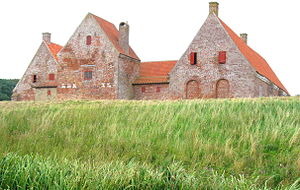
Spøttrup Borg / Historie
Borgen lå godt beskyttet bag sine jordvolde.
Borgen lå godt beskyttet bag sine jordvolde.
Spøttrup er Danmarks bedst bevarede middelalderborg. Den er beliggende i Salling i Skive Kommune og fungerer som museum og turistattraktion.